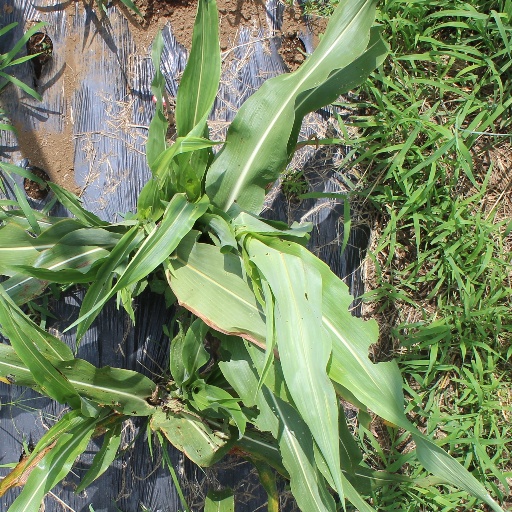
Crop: sorghum